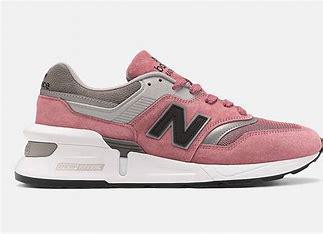
Brand: New
Model: Balance 997